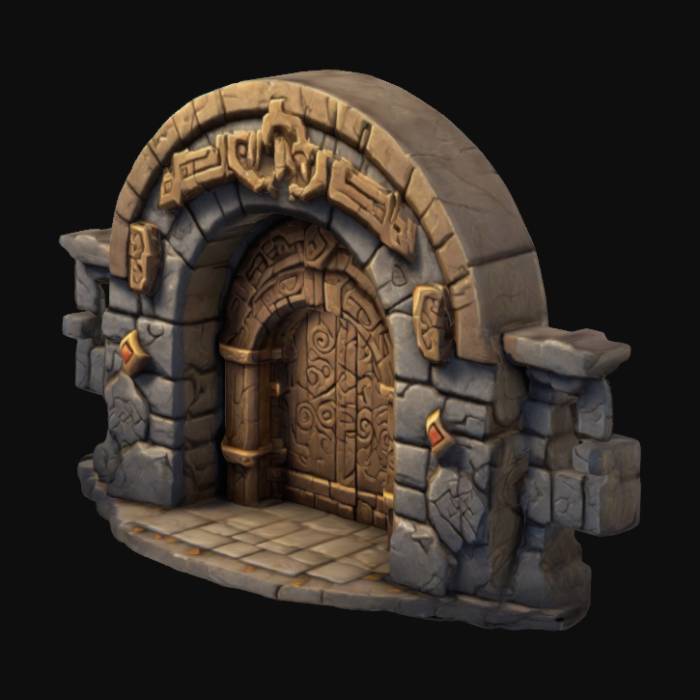
미적 점수 (1~10점): 6